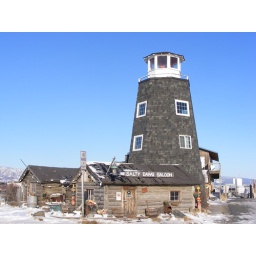
If the light in the light house is on the bar is open.